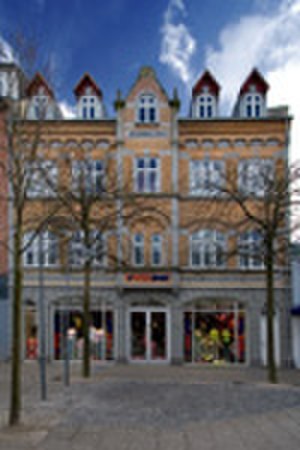
Herning hus
Herning Hus
Facaden på
Herning Hus er en bygning i Herning, der oprindeligt var et lager for rebslager N. A. Jensen. Bygningen blev opført i 1905 af arkitekt Victor Gullev.